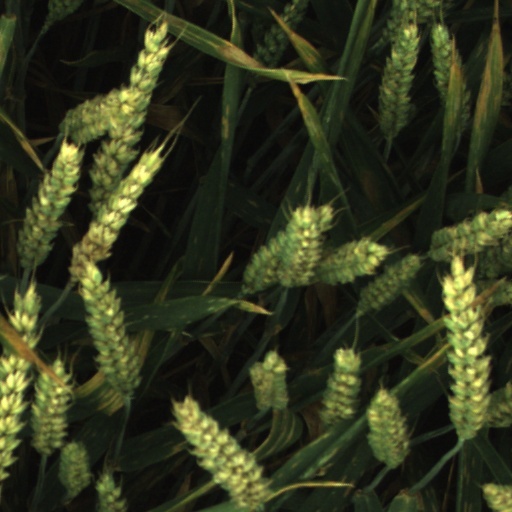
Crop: wheat